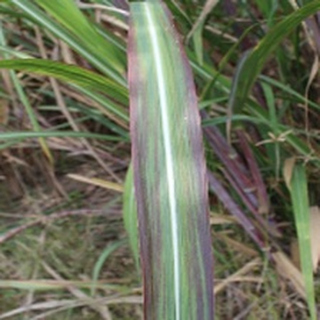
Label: sugarcane_bacterial_blight